The Olmsted Scholar Program

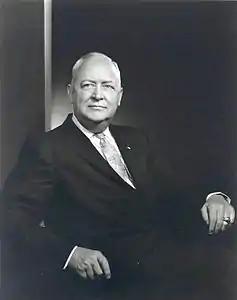
George H. Olmsted

The Olmsted Scholar Program, named after George H. Olmsted, awards scholarships to highly qualified, active duty junior officers in the United States military in order to pursue language studies and overseas graduate-level education. Created in concert with the Department of Defense, the Scholar Program provides one year of foreign language training followed by two years of study at a foreign graduate school.